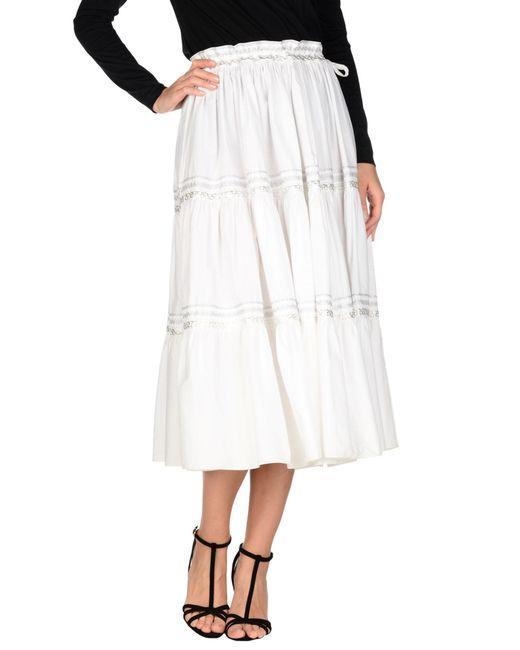
Langer Rock aus weißer Baumwolle mit grauen Querstreifen für Damen